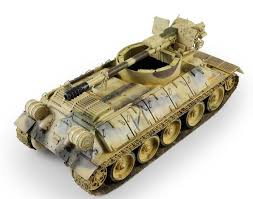
Label: D-30